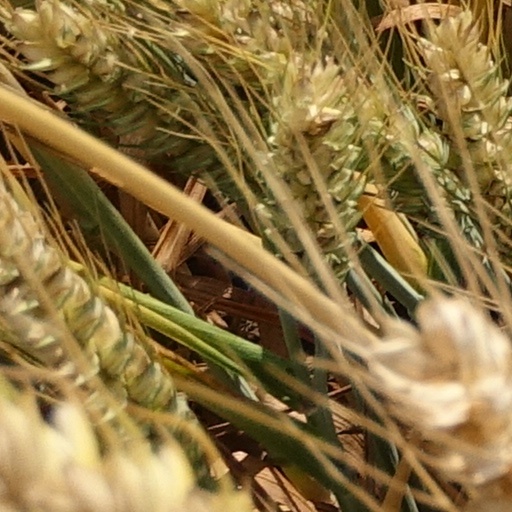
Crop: wheat